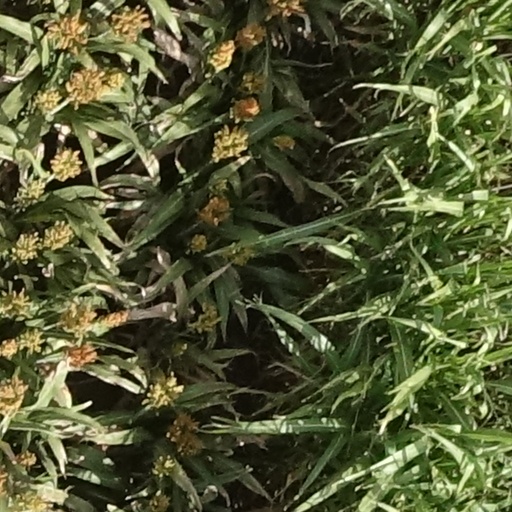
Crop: sorghum